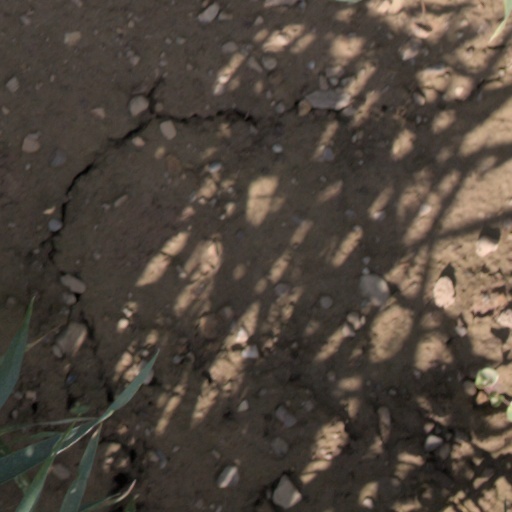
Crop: wheat